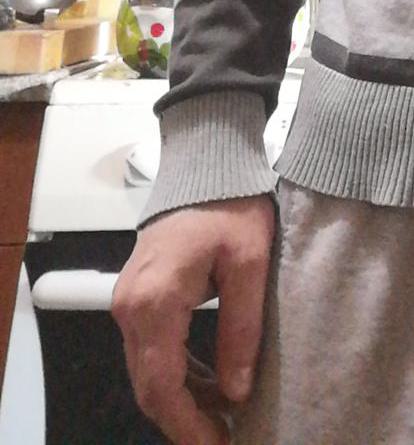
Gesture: no_gesture